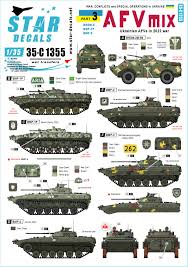
Label: BMP